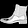
Label: Ankle boot